Austin M. Purves Jr.

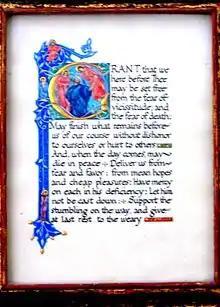
Illuminated prayer by Austin Purves

Austin Purves was a member of the Century Club of New York. One of its members, Goodwin Cooke, wrote of him in the Century Club Association's magazine, Century Memorials, "Much of Austin’s work was religious in nature; he was a scholar in the field of religious art and he was, unostentatiously, a profound Christian. He was in fact a well-rounded gentleman, versed in all branches and periods of painting, an eclectic and retentive reader, and had he not been a painter might well have become a musician. He was never stuffy, or bashful and indeed he cultivated a charming informality of manner. He was a delightful talker and he loved to listen as well-particularly to the young, with whom he had an engaging way and whom he never talked down to or patronized. His studio in East Litchfield was a center for a great number of aspiring painters and mosaicists."